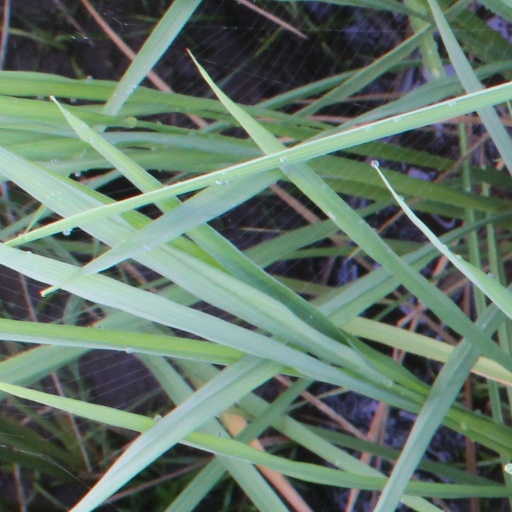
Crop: rice